The End of Man

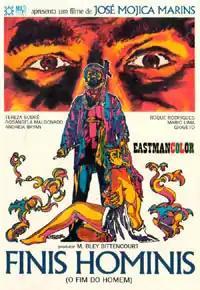
Theatrical release poster

The End of Man is a 1971 Brazilian film directed by José Mojica Marins. The unusual and surreal film was made on a low budget, and rather than the often disturbing gothic horror of his previous films, "The End of Man" conveys a sense of social black humor and tongue in cheek style seen in other Brazilian "Mouth of Garbage Cinema "(Boca do Lixo) of the late 1960s and early 1970s.